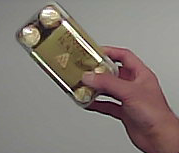
Product: rocher_chocolate